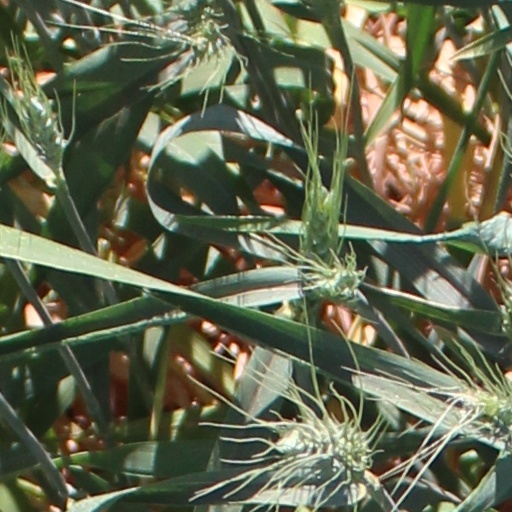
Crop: wheat